Baby of the House

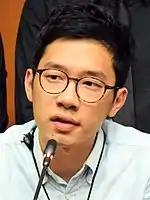
Nathan Law, the youngest member of the Legislative Council of Hong Kong, was elected at the age of 23.

In Hong Kong the term is rarely used. The current baby of the Legislative Council is Joephy Chan, who was elected in the 2021 Legislative Council election.